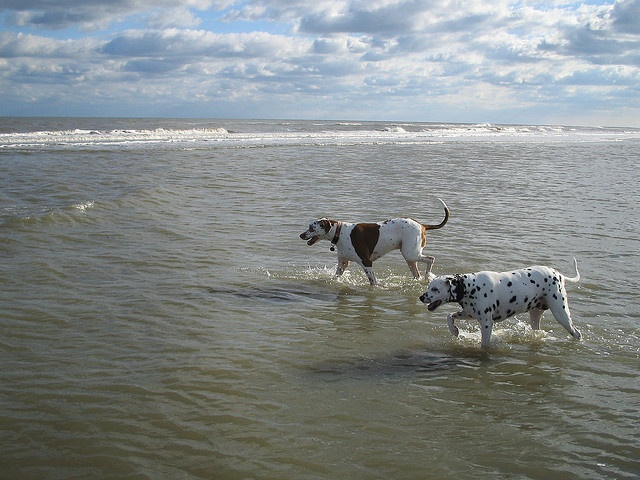
A couple of dogs walking through a large body of water.
a couple of dogs that are walking on some water
Two dogs walking in shallow water at the beach.
Two dogs wading in the water at the beach.
Two dogs are walking through the water of the ocean.